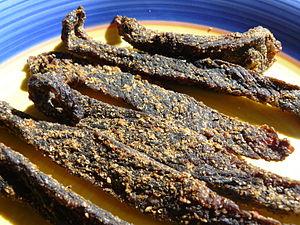
La cuisine sud-africaine regroupe l'ensemble des traditions culinaires de l'Afrique du Sud. Elle est caractérisée par son influence des cultures africaine, européenne et asiatique. La cuisine sud-africaine s'inspire de celle des peuples autochtones d'Afrique du Sud tels que les Khoïsan, Xhosas, Zoulous et Basotho. Les différentes cuisines des colons et immigrants, mais aussi celle des esclaves ont eu un impact majeur sur la cuisine du pays.
Le biltong est un type de viande séchée typique de la cuisine sud-africaine, mis au point par les Afrikaners pour survivre lors du Grand Trek. Le biltong est le plus souvent préparé à partir de viande de bœuf. D'autres viandes telles que la viande d'autruche, de springbok, de gemsbok ou de koudou sont aussi utilisées.